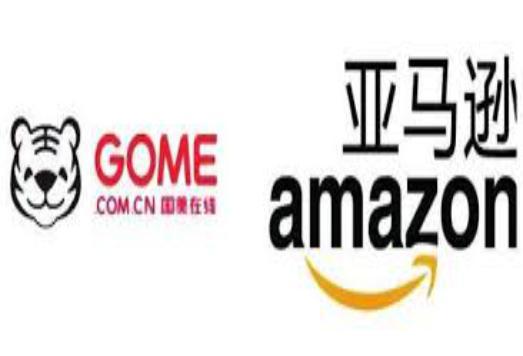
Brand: gome-2
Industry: Electronic